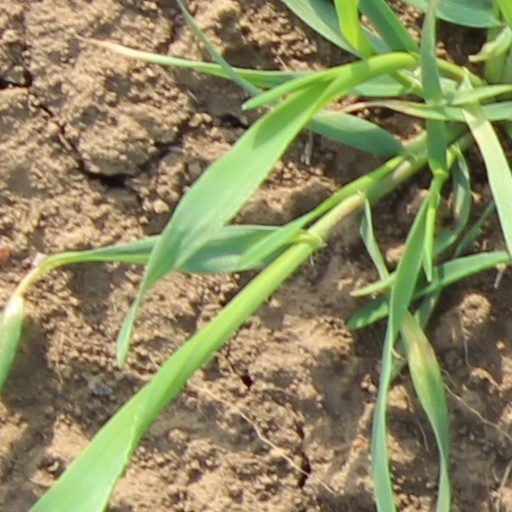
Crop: wheat